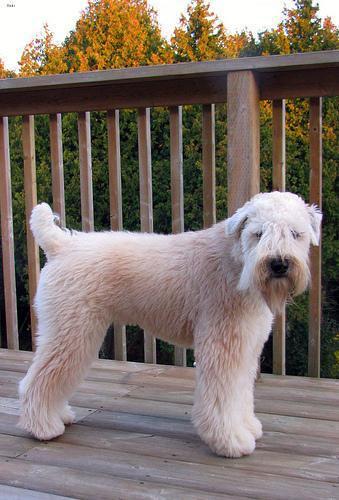
wheaten terrier